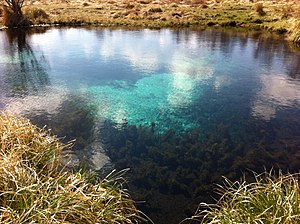
Kildevæld
Store Blåkilde med kalkholdigt, rent vand.
Store Blåkilde er traditionelt blevet anset for at være Danmarks vandrigeste kilde, men nyere opmålinger har vist at den rent faktisk ligger på tredjepladsen efter Lille Blåkilde og Blåhøl. Vandføringen i hovedkilden er ca. 80 liter/sek. Tæller man flere tilløb fra mindre kilder med bliver vandføringen omkring 300 liter/sek. Kildens bassin er 12 meter på det bredeste sted og vanddybden er mellem 4-5 meter. Som i andre kilder er vandtemperaturen konstant hele året på 7-8 grader.
Ved et kildevæld forstås det sted, hvor grundvandet trænger frem på jordoverfladen. Dette kan ske ved et vældhul, en større vældflade eller som flere småvæld indbyrdes nær hinanden. Hvor kilden udspringer i kalkrige områder, er kildevandet kalkholdigt eller hårdt.